Person of Cultural Merit

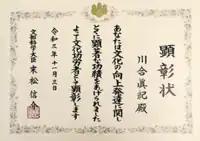
Certificate of the Person of Cultural Merit (for Maki Kawai, November 3, 2021)

The 1951 "Law on Pensions for the Persons of Cultural Merit" honors persons of cultural merit by providing a special government-sponsored pension. Since 1955, the new honorees have been announced on the same day as the award ceremony for the Order of Culture.